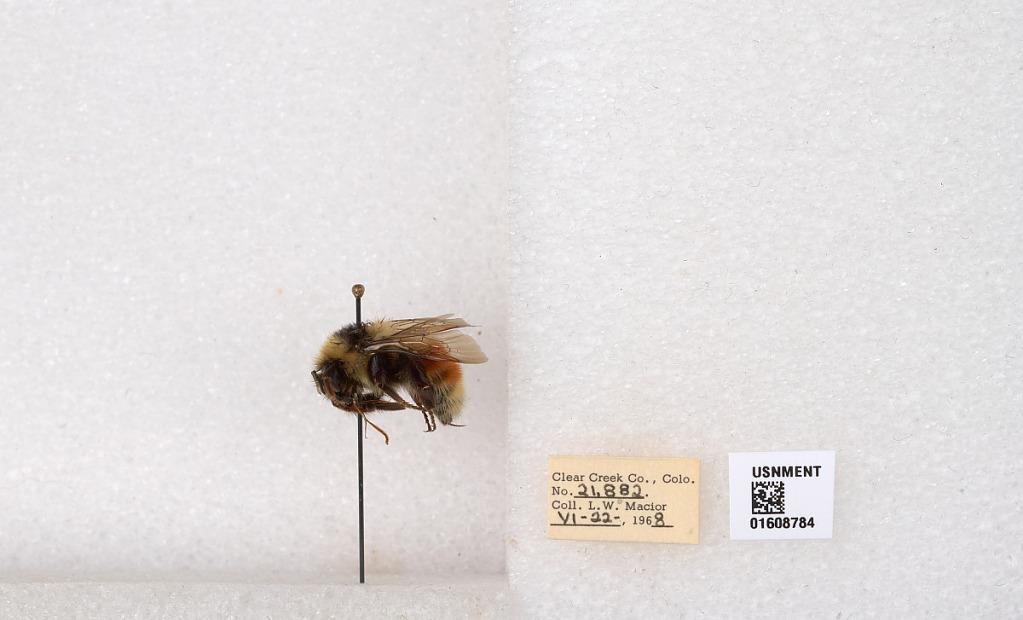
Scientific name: Bombus (Pyrobombus) sylvicola Kirby
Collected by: L. Macior
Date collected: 1968-6-22
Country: United States
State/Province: Colorado
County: Clear Creek
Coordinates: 39.6891, -105.644